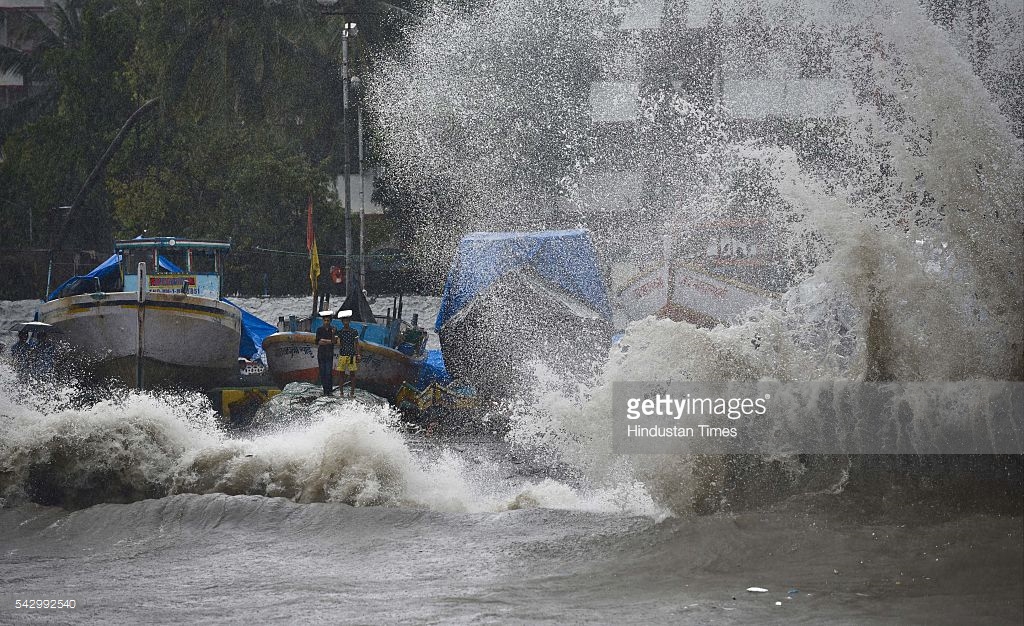
Weather: rain or strom